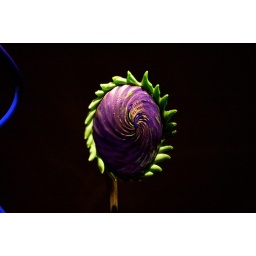
A glass flower from the Chihuly exhibit at the de Young museum in SF